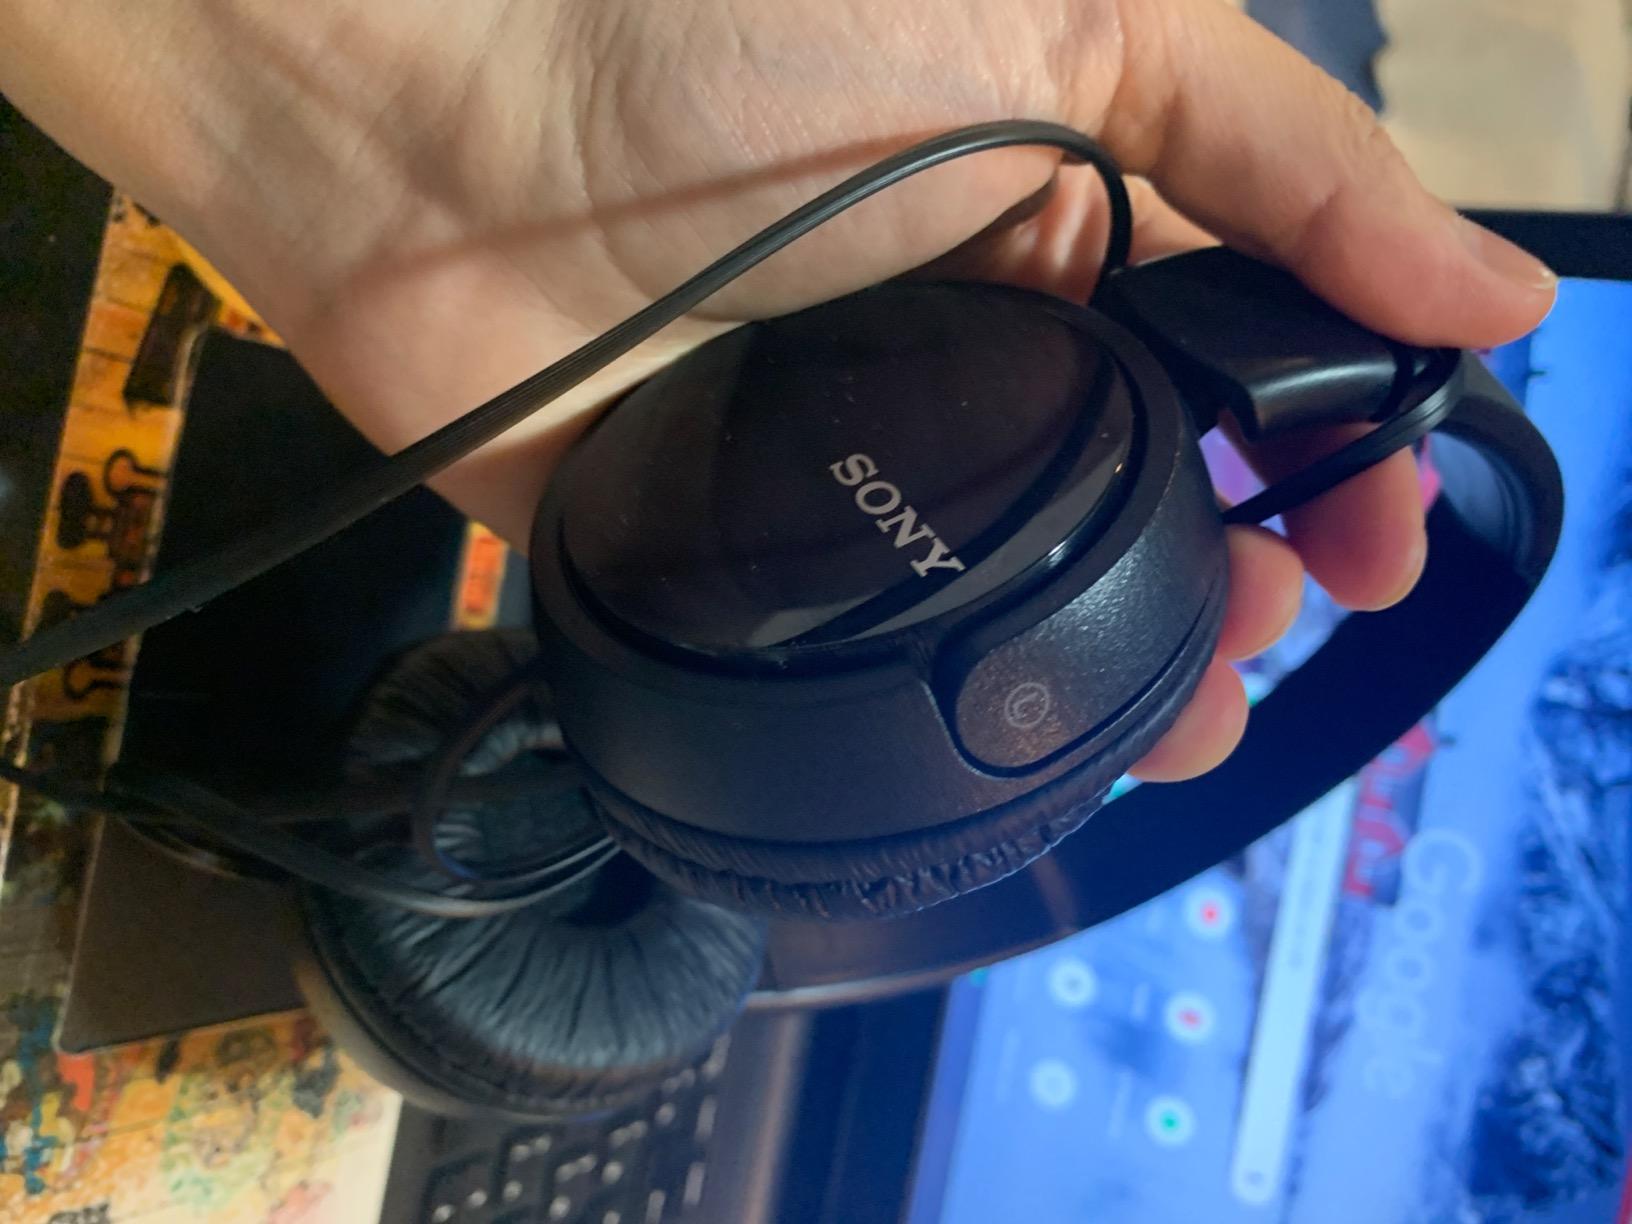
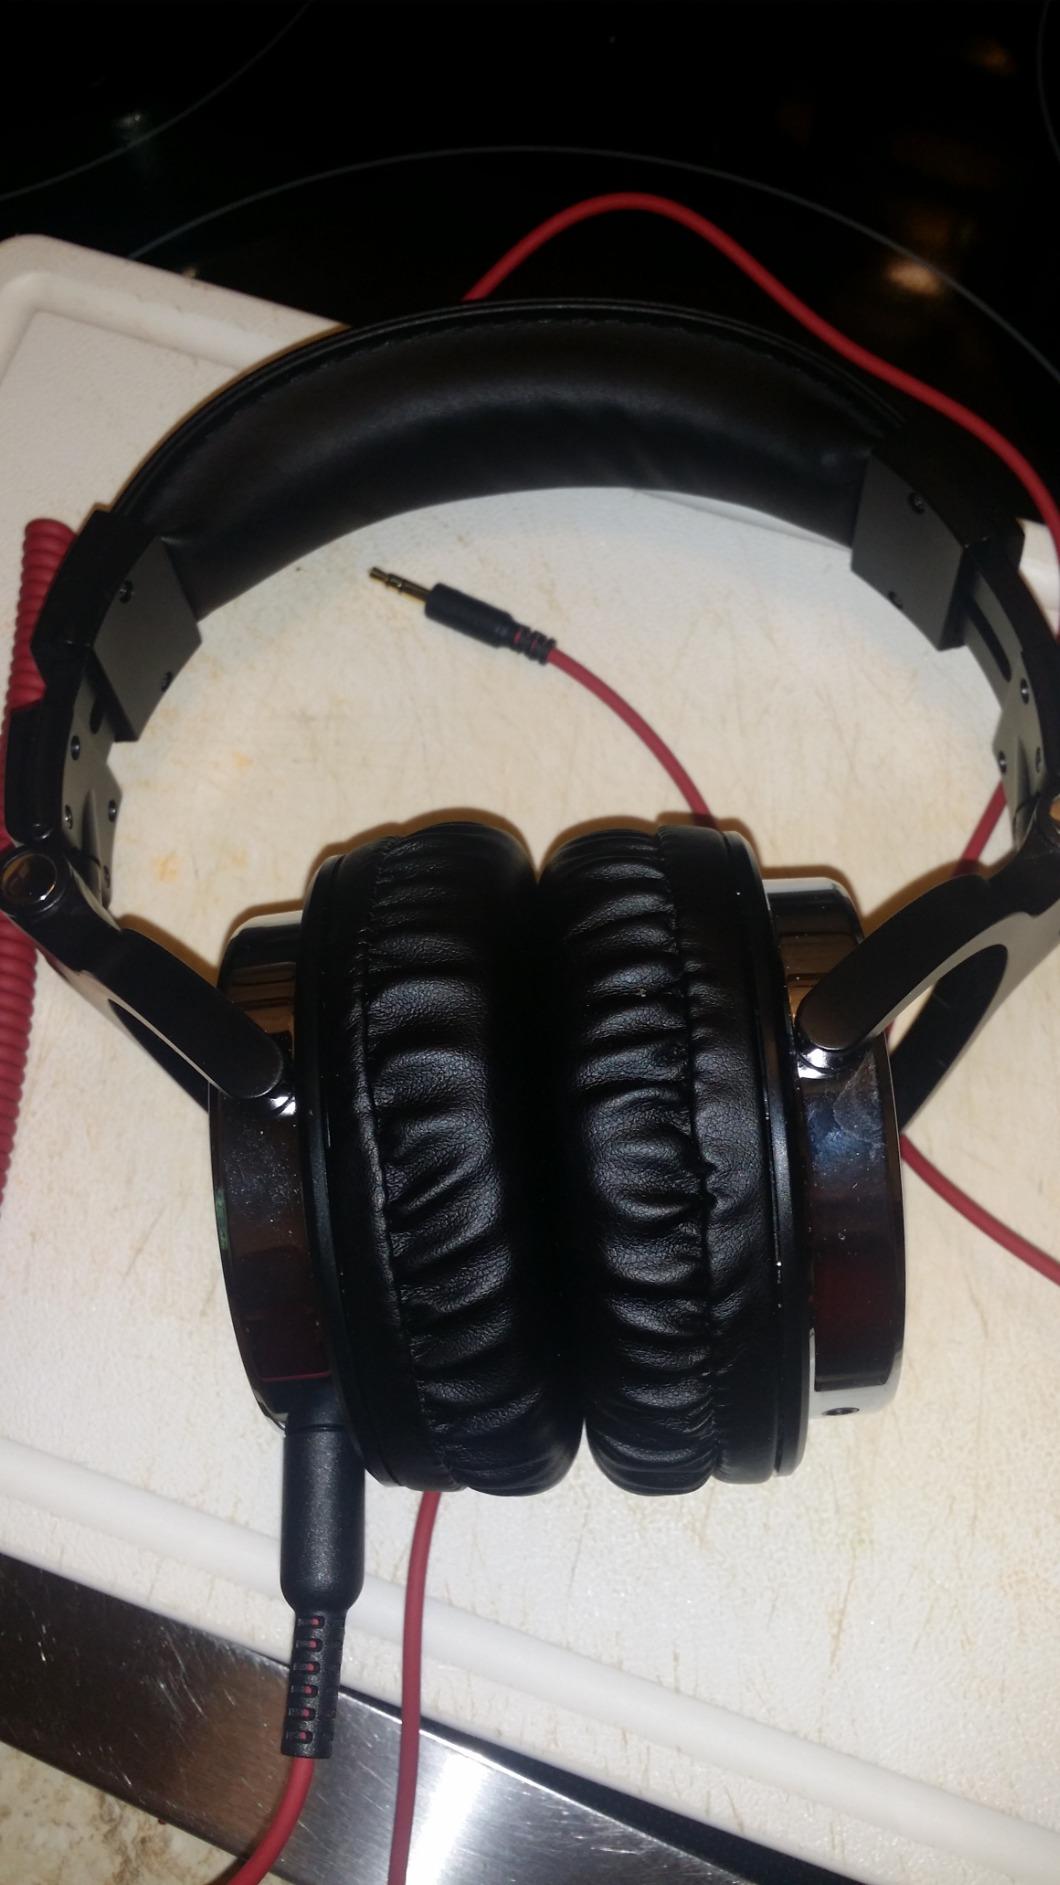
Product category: headphones
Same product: no